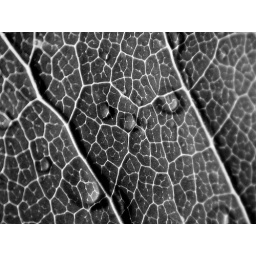
Leaves in black and white - Way